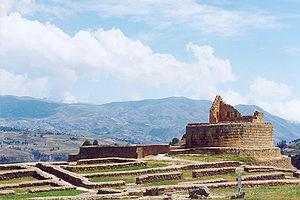
L’Équateur, en forme longue la république d'Équateur ou république de l'Équateur, est un pays d'Amérique du Sud, frontalier du Pérou au sud et à l'est et de la Colombie au nord-nord-est, baigné à l'ouest par l'océan Pacifique. Ses habitants sont appelés les Équatoriens. Sa superficie est de 283 520 km², partagée en trois grandes régions : la côte du Pacifique, où se trouve la ville de Guayaquil, la partie andine du pays, où se trouve la capitale et la principale ville du pays, Quito, et l'Amazonie équatorienne, dans l'est du pays. Les deux premières de ces régions concentrent l'essentiel de la population et de l'activité économique du pays, tandis que la partie amazonienne, moins peuplée, recèle des ressources significatives en hydrocarbures, ainsi qu'une biodiversité extrêmement importante. À ces trois régions continentales, il faut ajouter une région insulaire formée par les îles Galápagos, situées dans l'océan Pacifique à un millier de kilomètres à l'ouest de la côte.